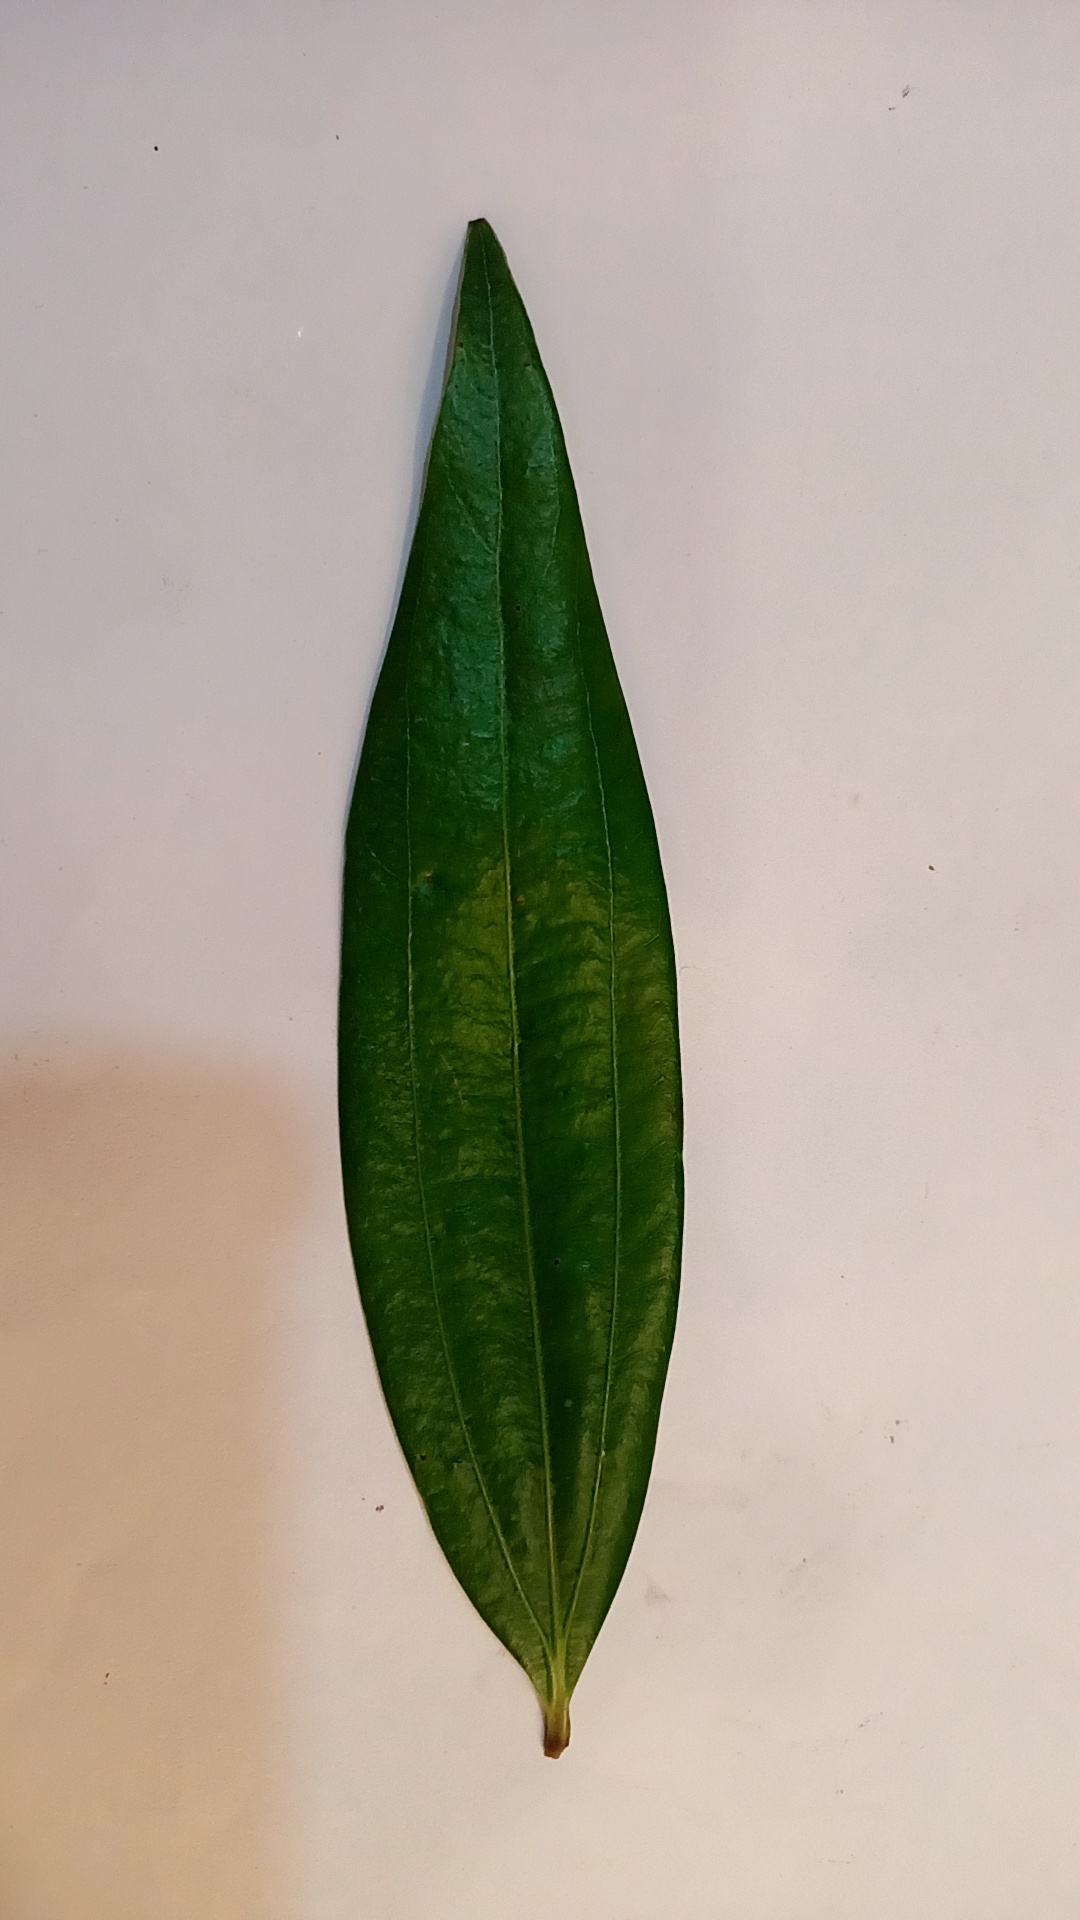
Label: Healthy